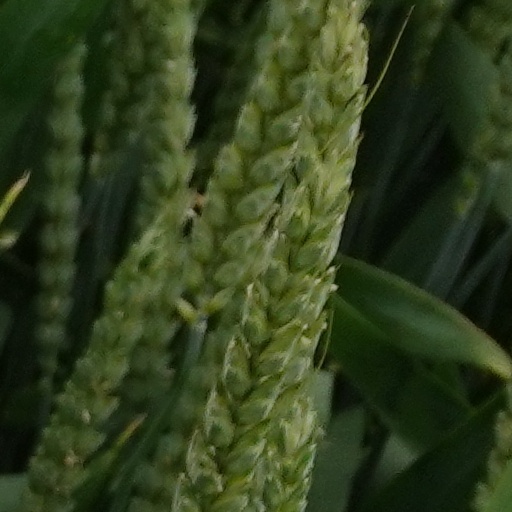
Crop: wheat